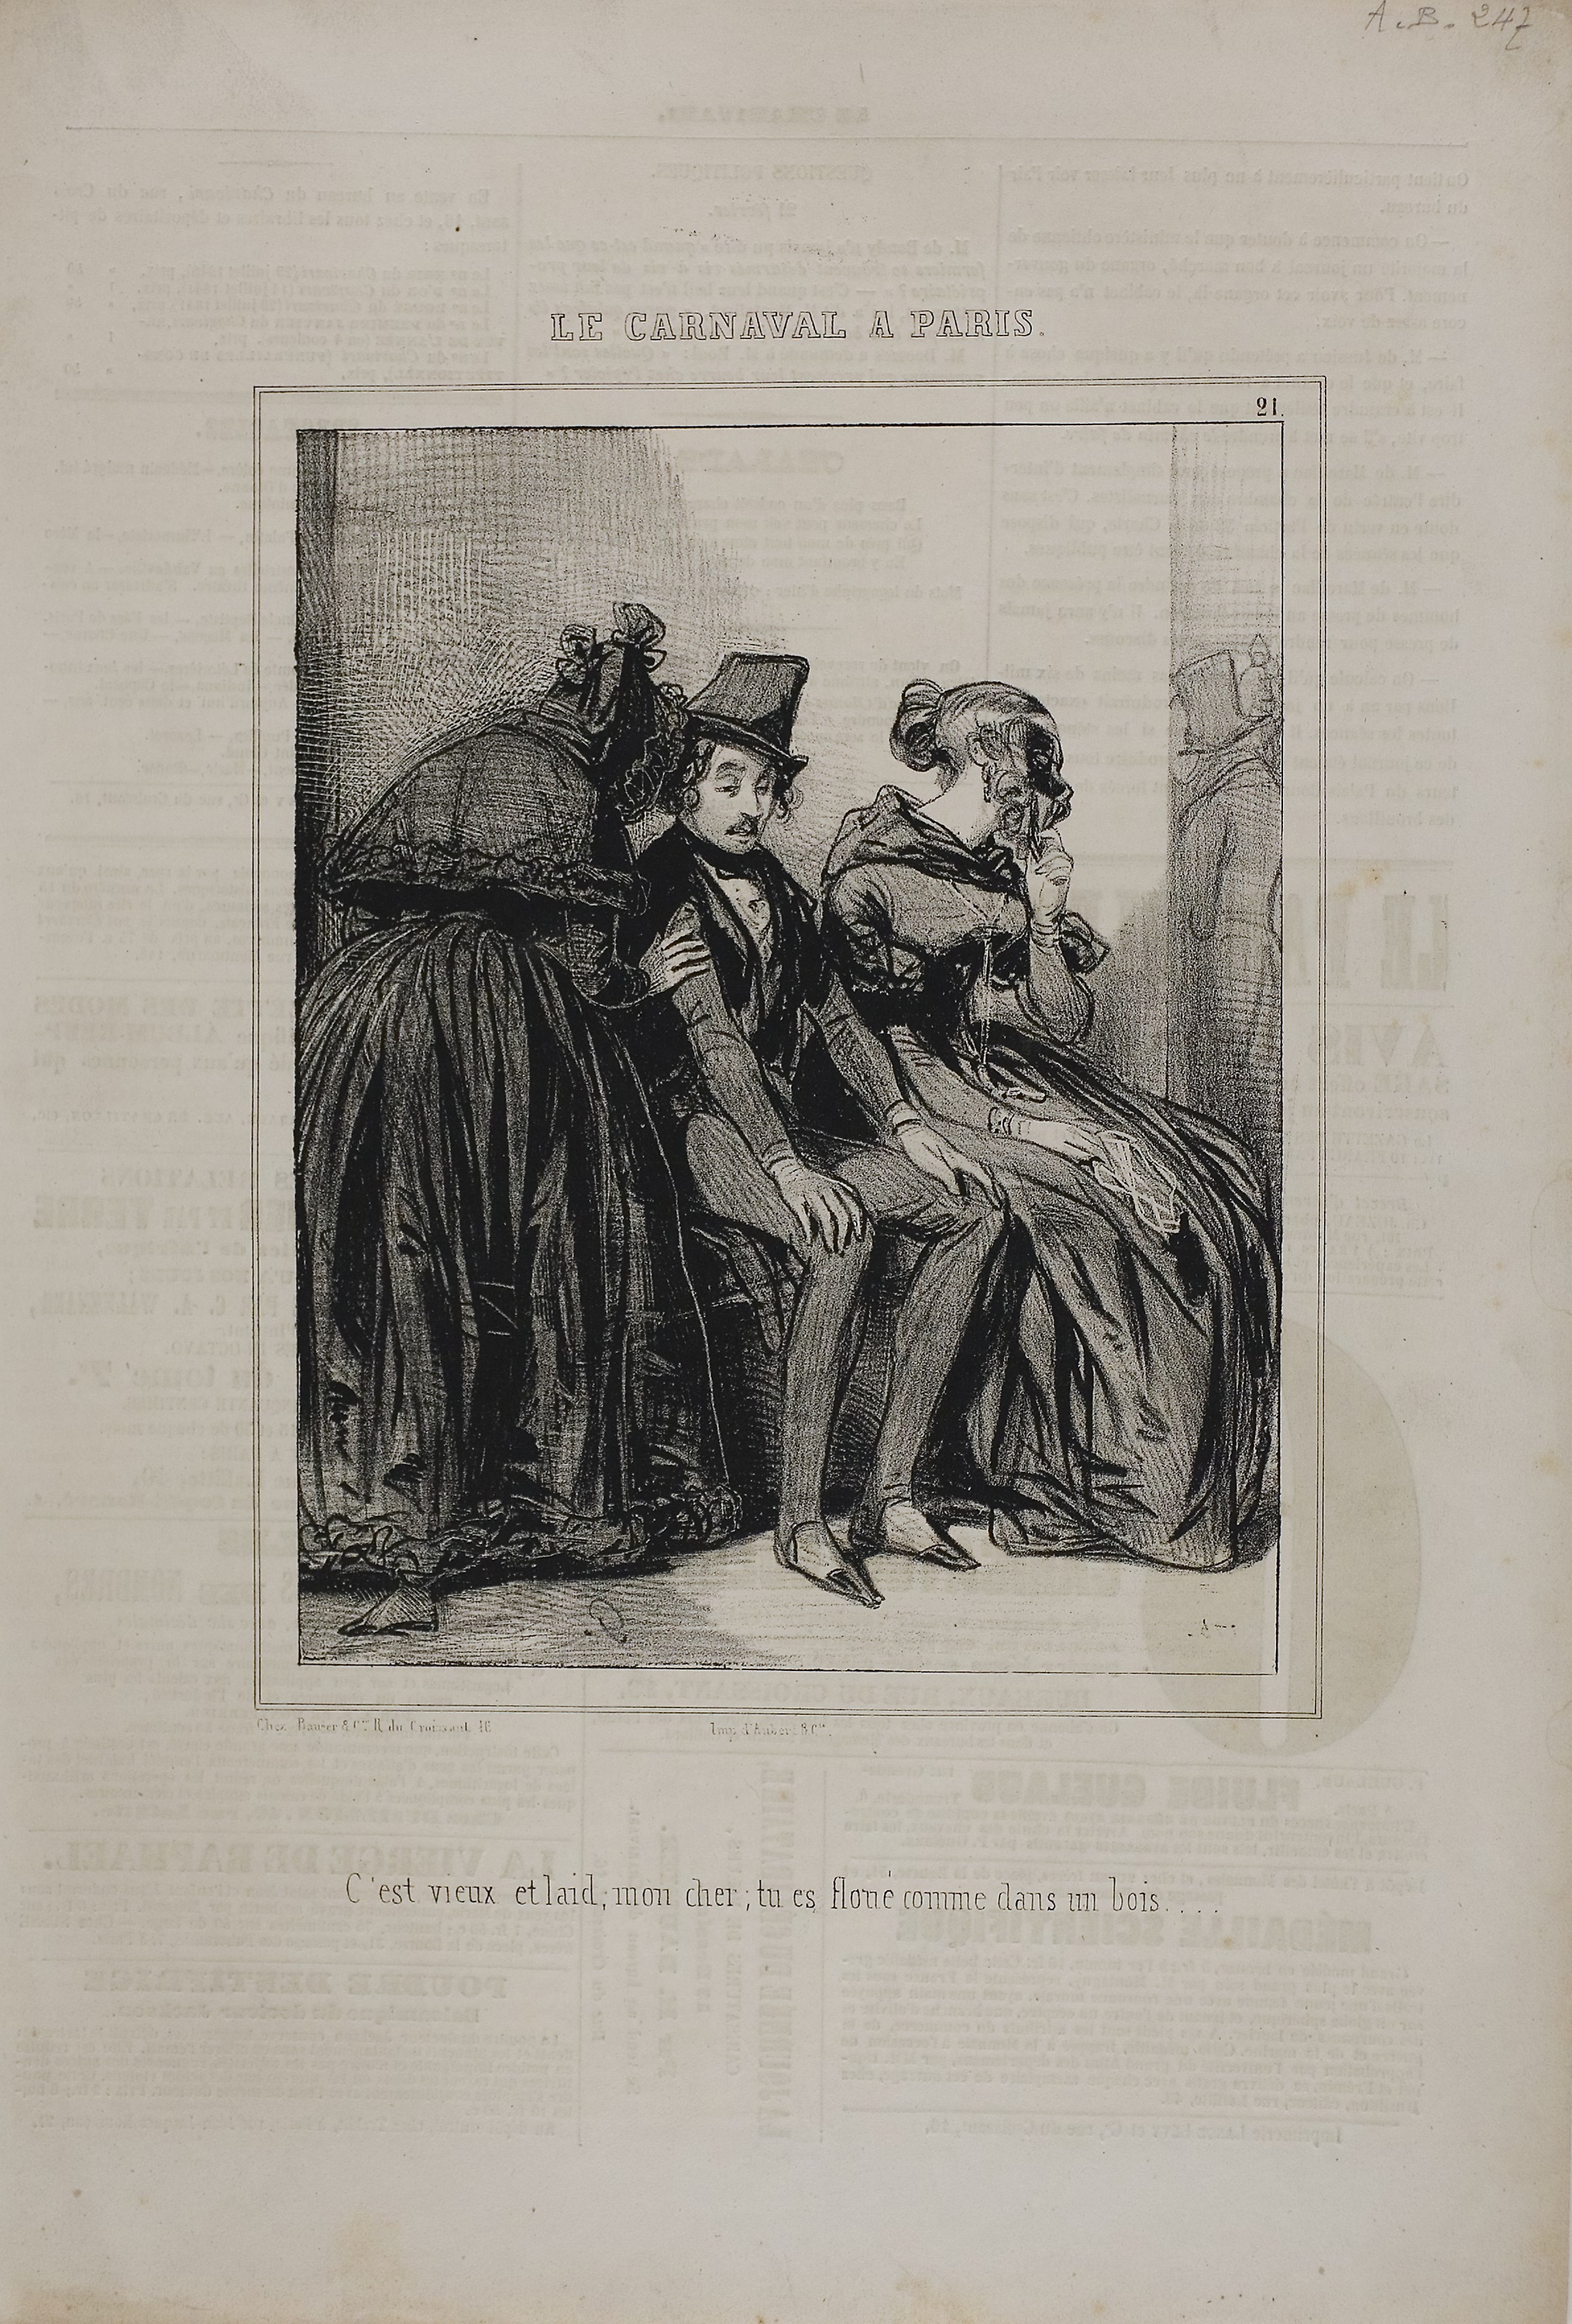
text, history, art, vintage clothing, picture frame, artwork, visual arts, portrait, painting, modern art